Chorizandra cymbaria

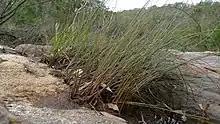
"Chorizandra cymbaria" habit

Chorizandra cymbaria, commonly known as heron bristle rush or heron bristle sedge, is a sedge of the family Cyperaceae that is native to Australia.